Belthangady Varado

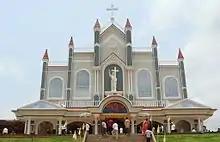
Belthangady Varado Church

The Deanery of Belthangady or Belthangady Varado is one of the deaneries which comes under Diocese of Mangalore located at Belthangady, Karnataka, India. This deanery consists 10 parishes and Most Holy Redeemer Church (Belthangady) is the primary parish for this Deanery. Fr. Joseph Cardoza is the current vicar of this Deanery.